Cocinor

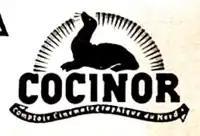
company logo

Cocinor was a French film production and distribution company based in Paris. Established in 1948 its full name is the Compagnie cinématographique du Nord. It was founded by Ignace Morgenstern out of a former distribution company SEDIF he had previously worked for. The company was later sold to Edmond Tenoudji. The company took over Les Films Marceau and distributed some films under the name Cocinor-Marceau. It also acquired the back catalogue of Charles Delac's old company.